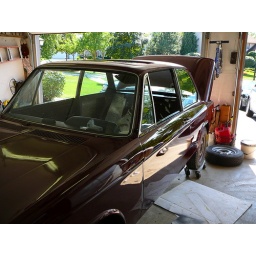
Driver door and glass in